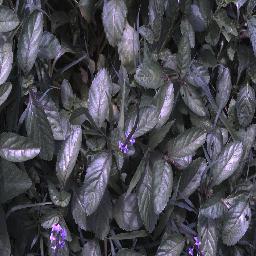
Label: snake_weed